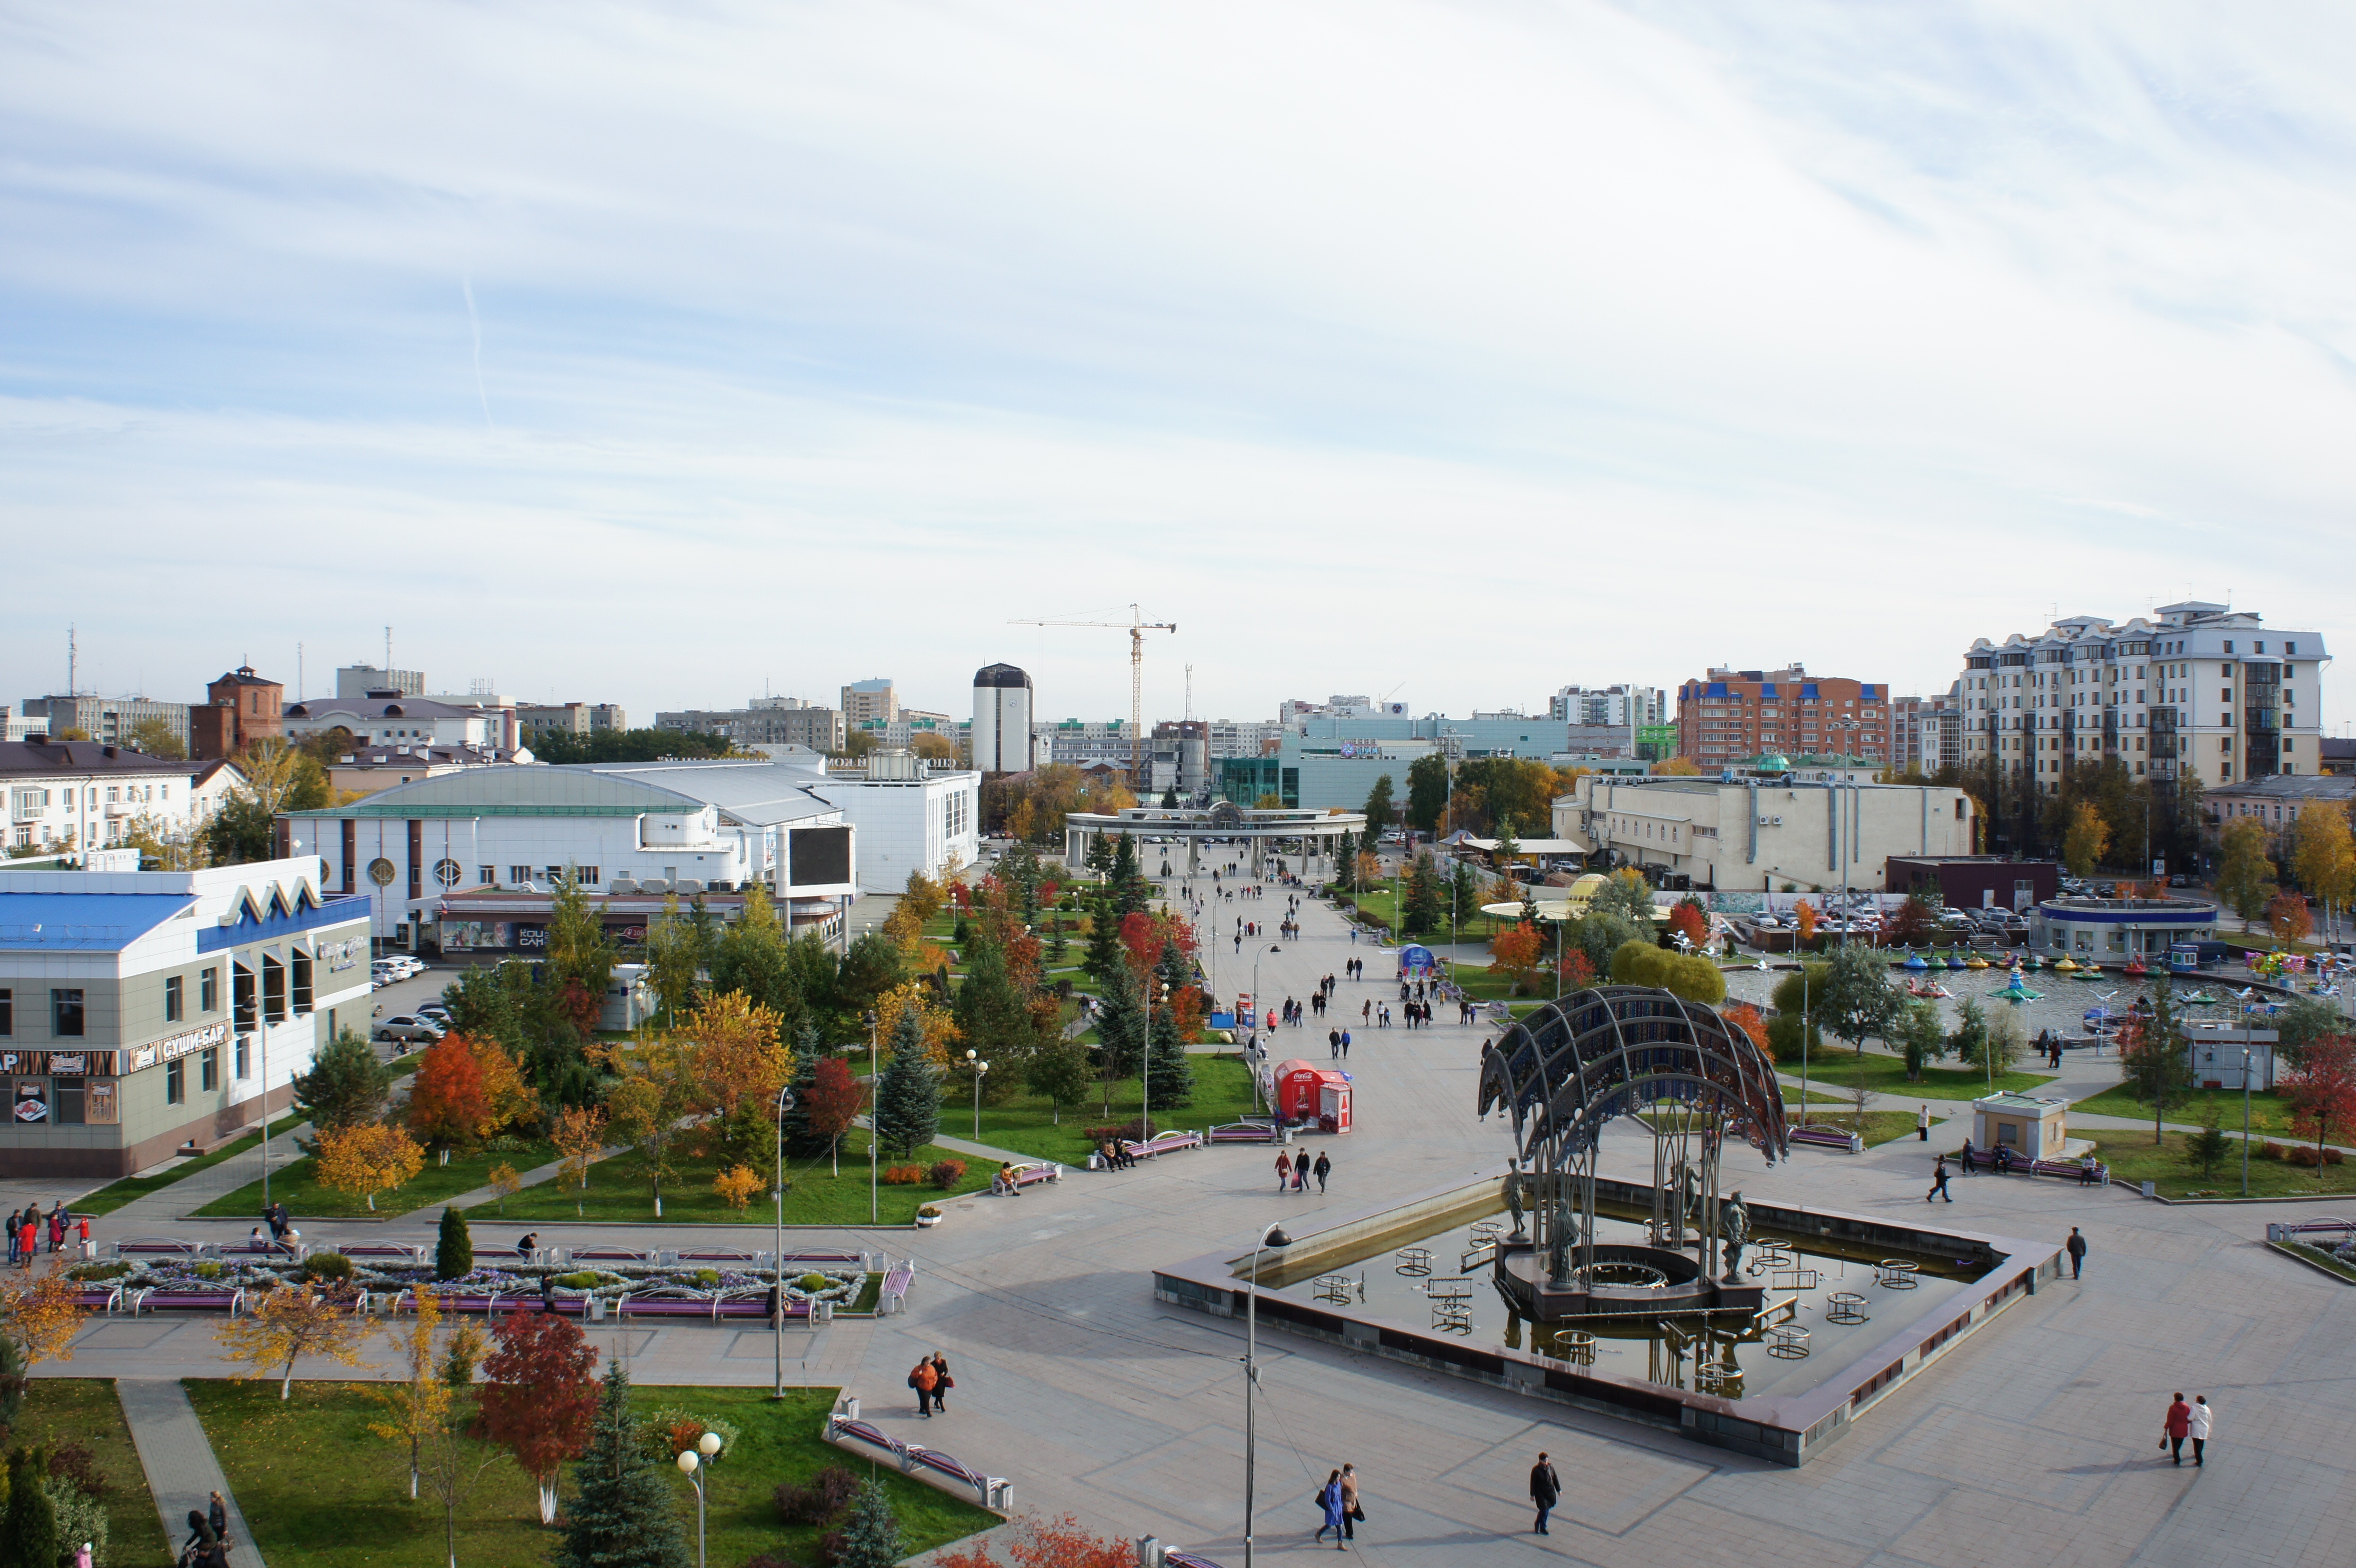
coast, dock, skyline, town, city, walkway, cityscape, panorama, downtown, suburb, plaza, marina, boulevard, waterway, town square, siberia, neighbourhood, aerial photography, tyumen, residential area, human settlement